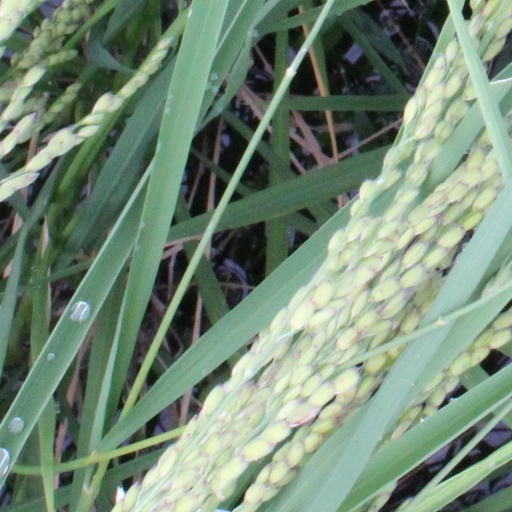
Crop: rice